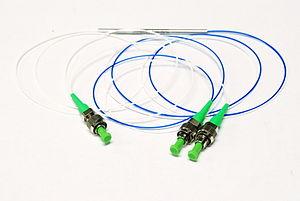
Coupleur fibré en Y.
En optique, un coupleur est un dispositif fibré reliant une ou plusieurs entrées à une ou plusieurs sorties. Il permet par exemple de mélanger deux signaux, de séparer un signal en deux ou bien faire les deux à la fois. La répartition de la puissance entre les différentes sorties dépend en général de la longueur d'onde et de la polarisation du signal d'entrée.